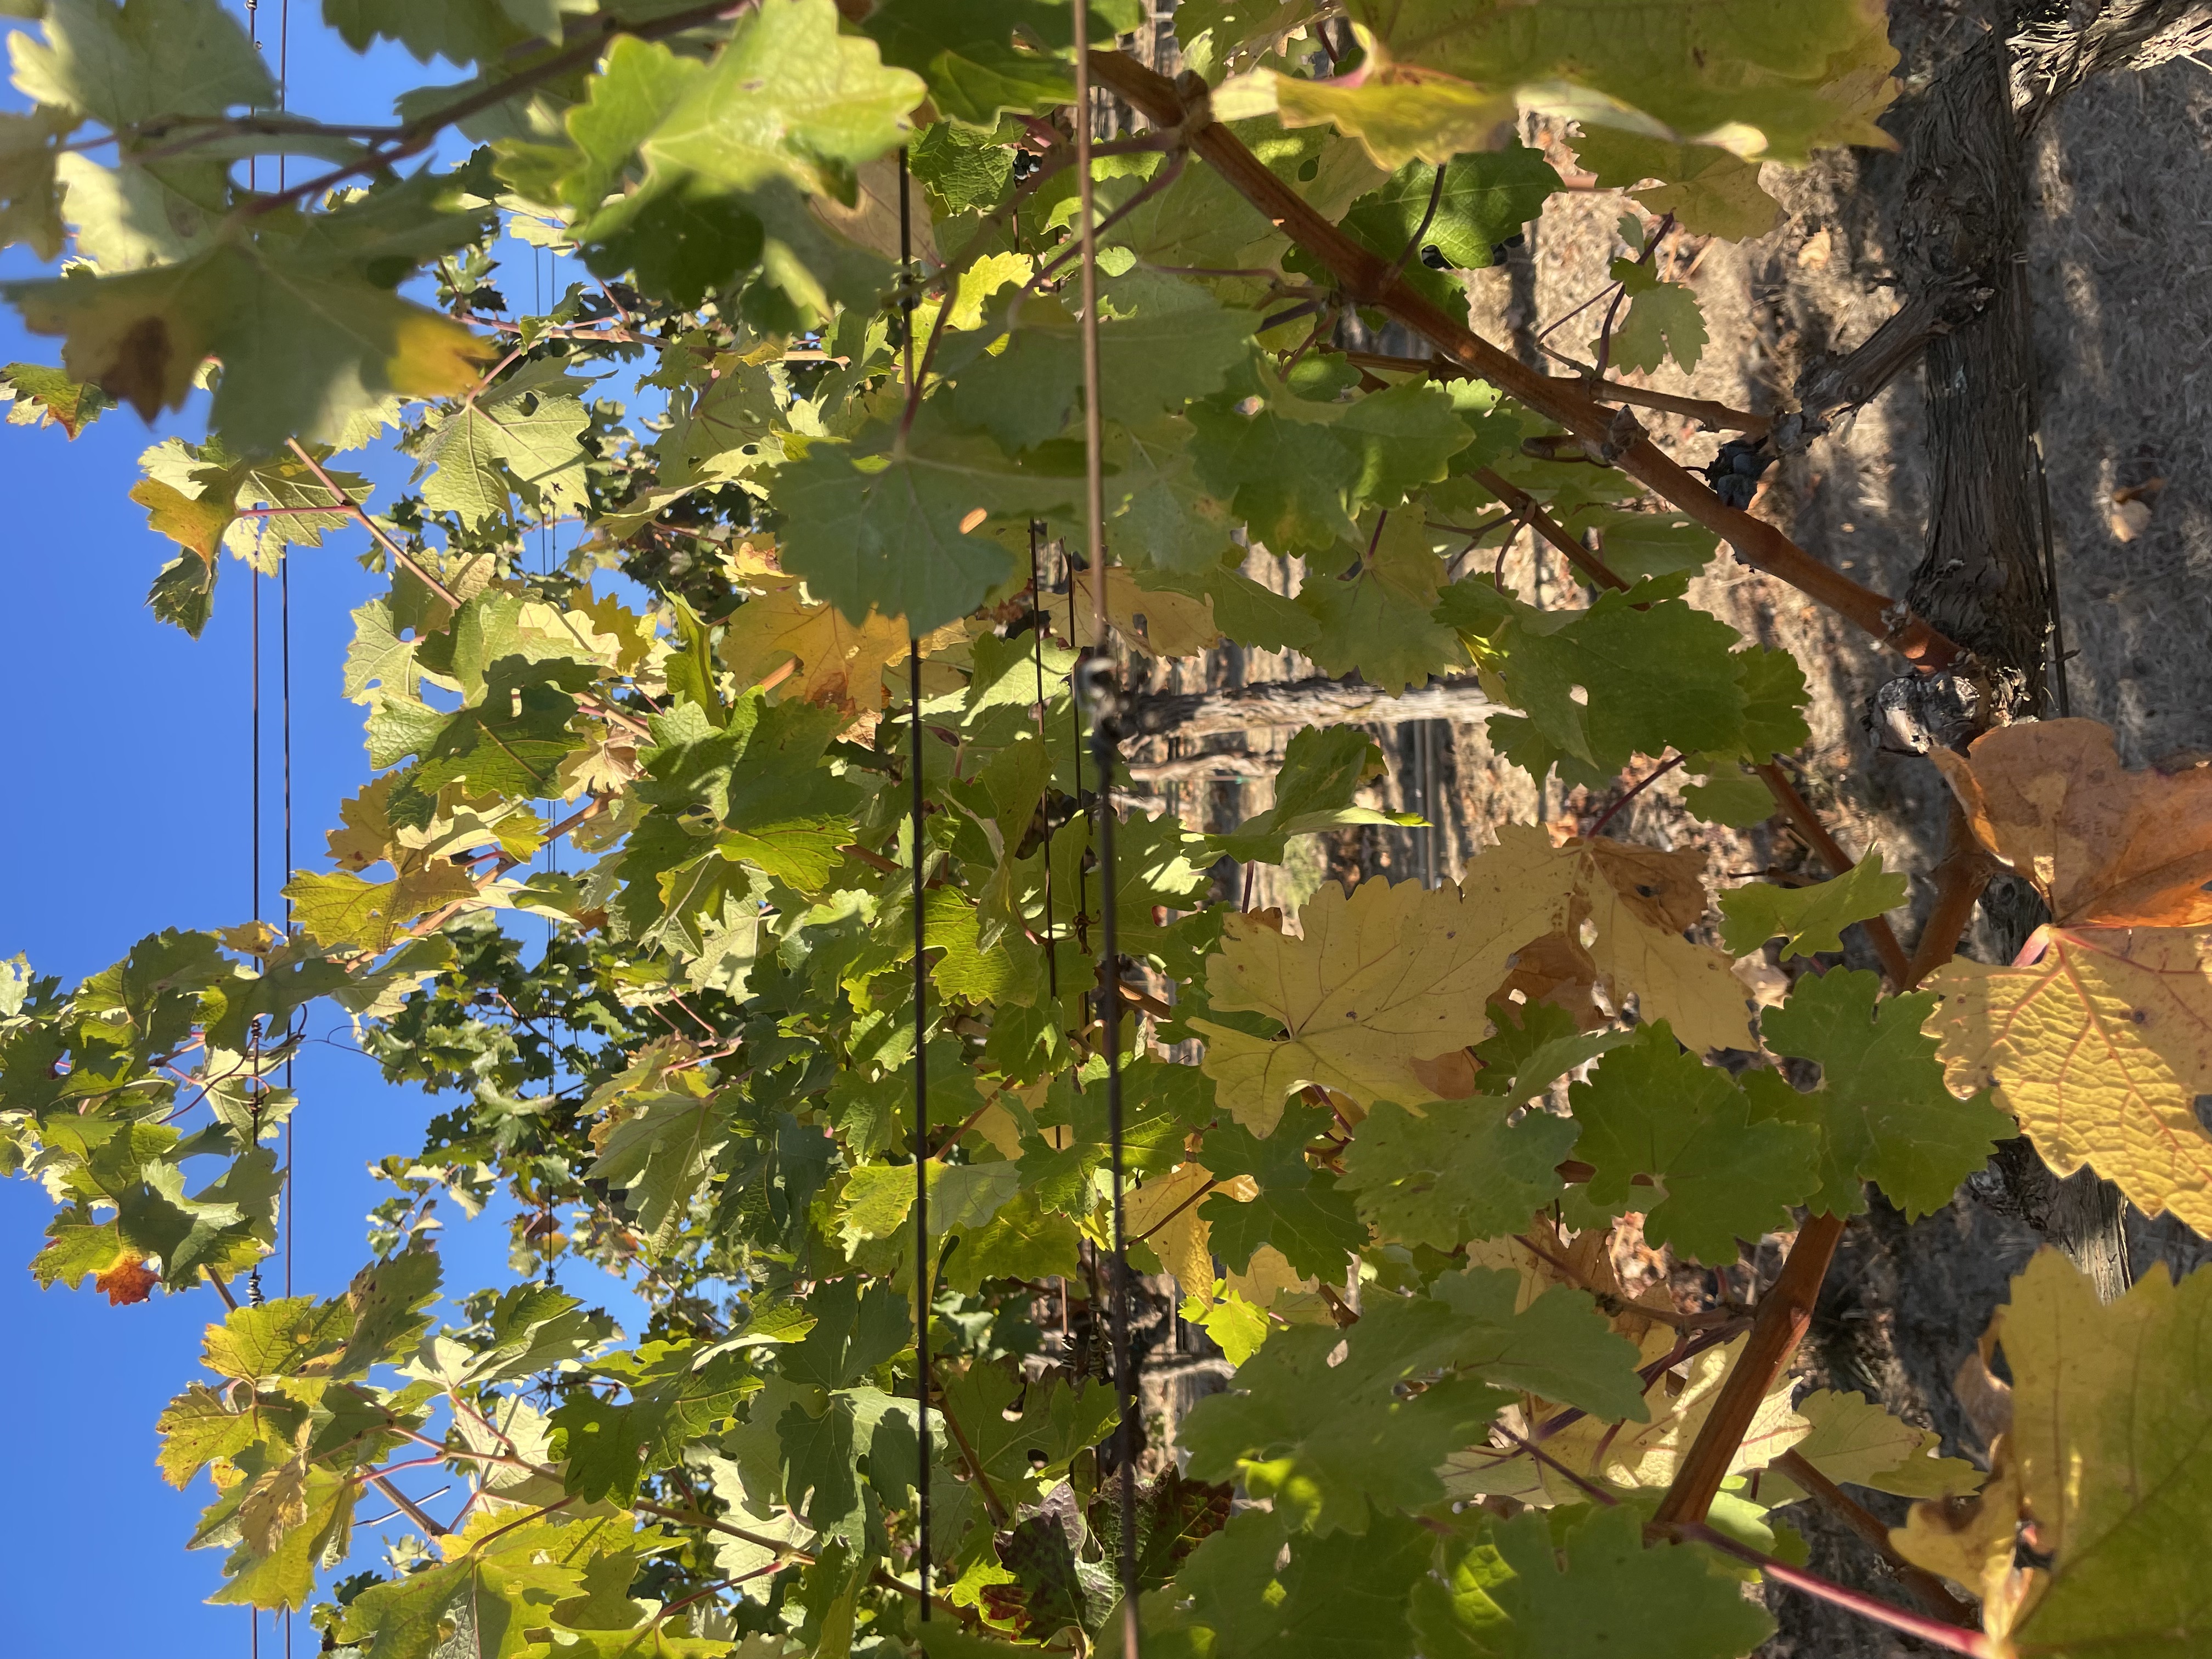
Label: No Virus